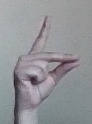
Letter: ta